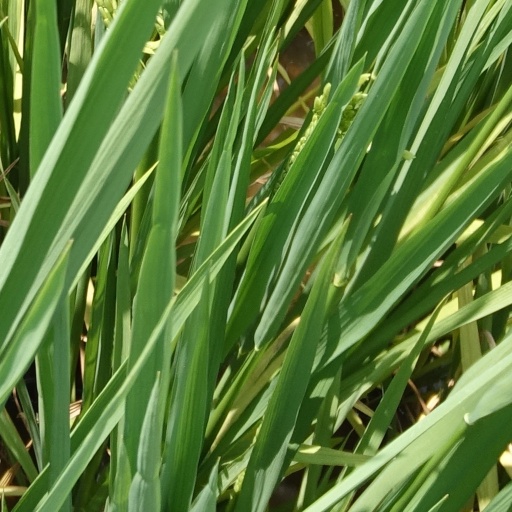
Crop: rice